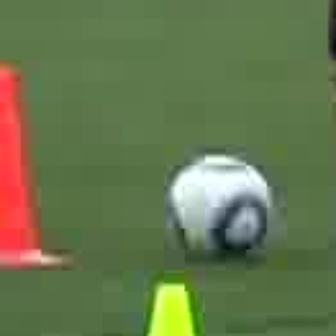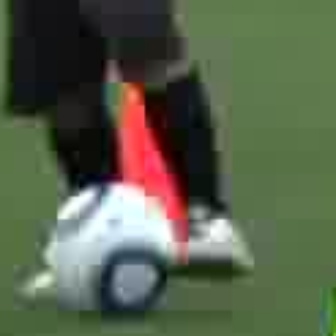
  Please identify the target specified by the bounding box [160,151,265,256] in the first image and locate it in the second image. Return the coordinates in [x_min,y_min,x_max,y_max] format.
Answer: [40,176,174,310]